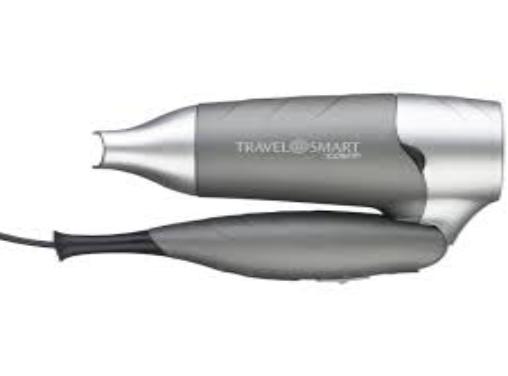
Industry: Others